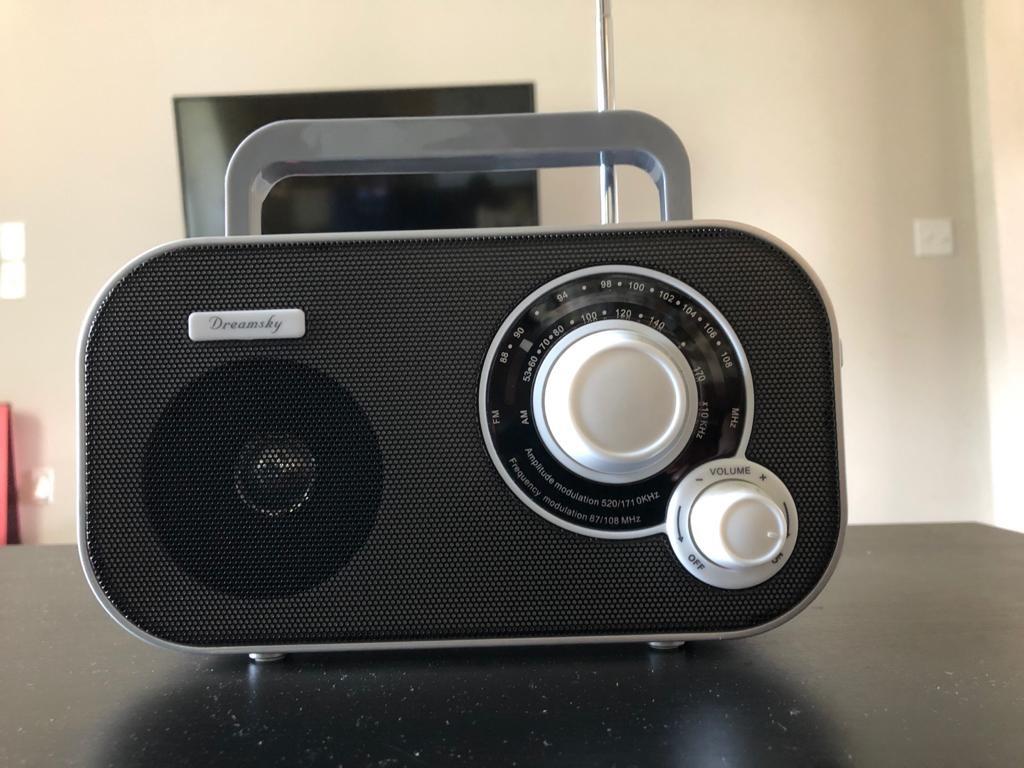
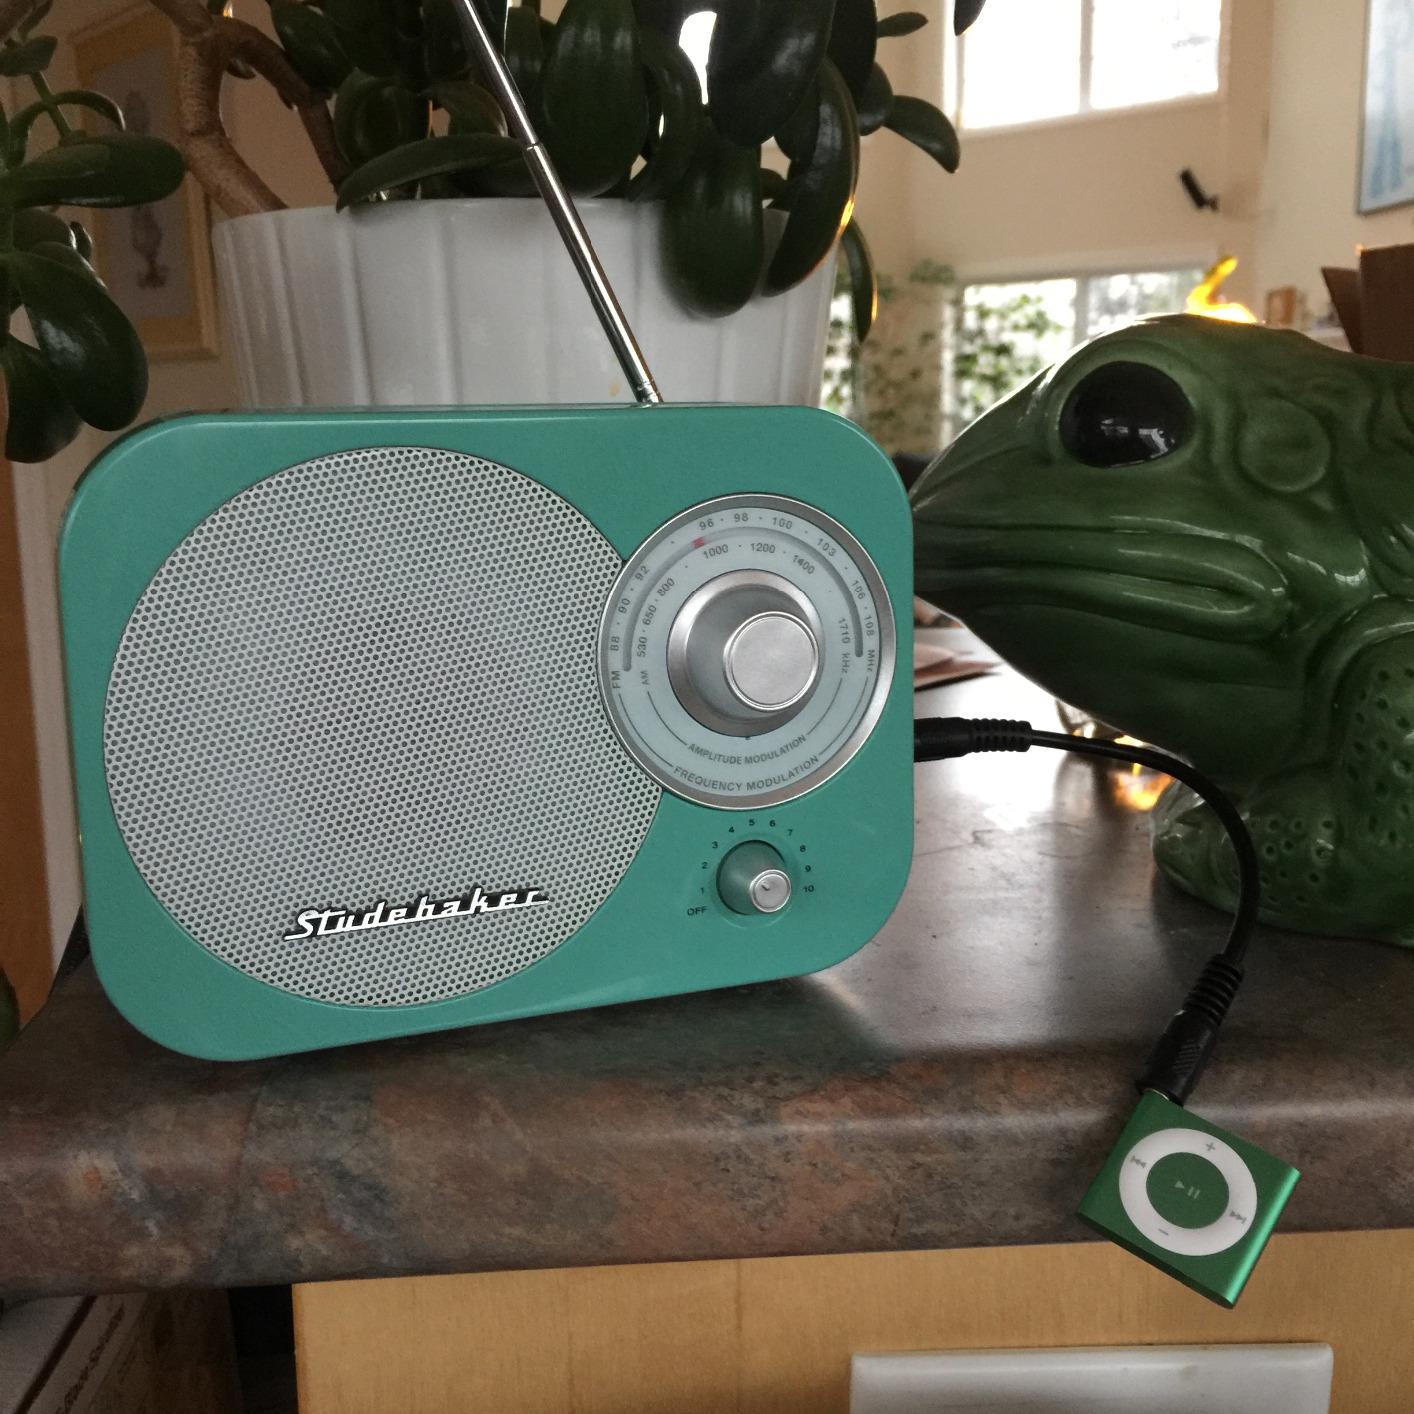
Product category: radio
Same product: no